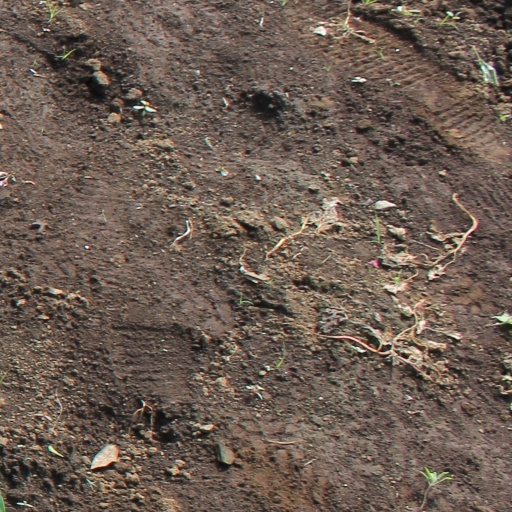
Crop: soybean